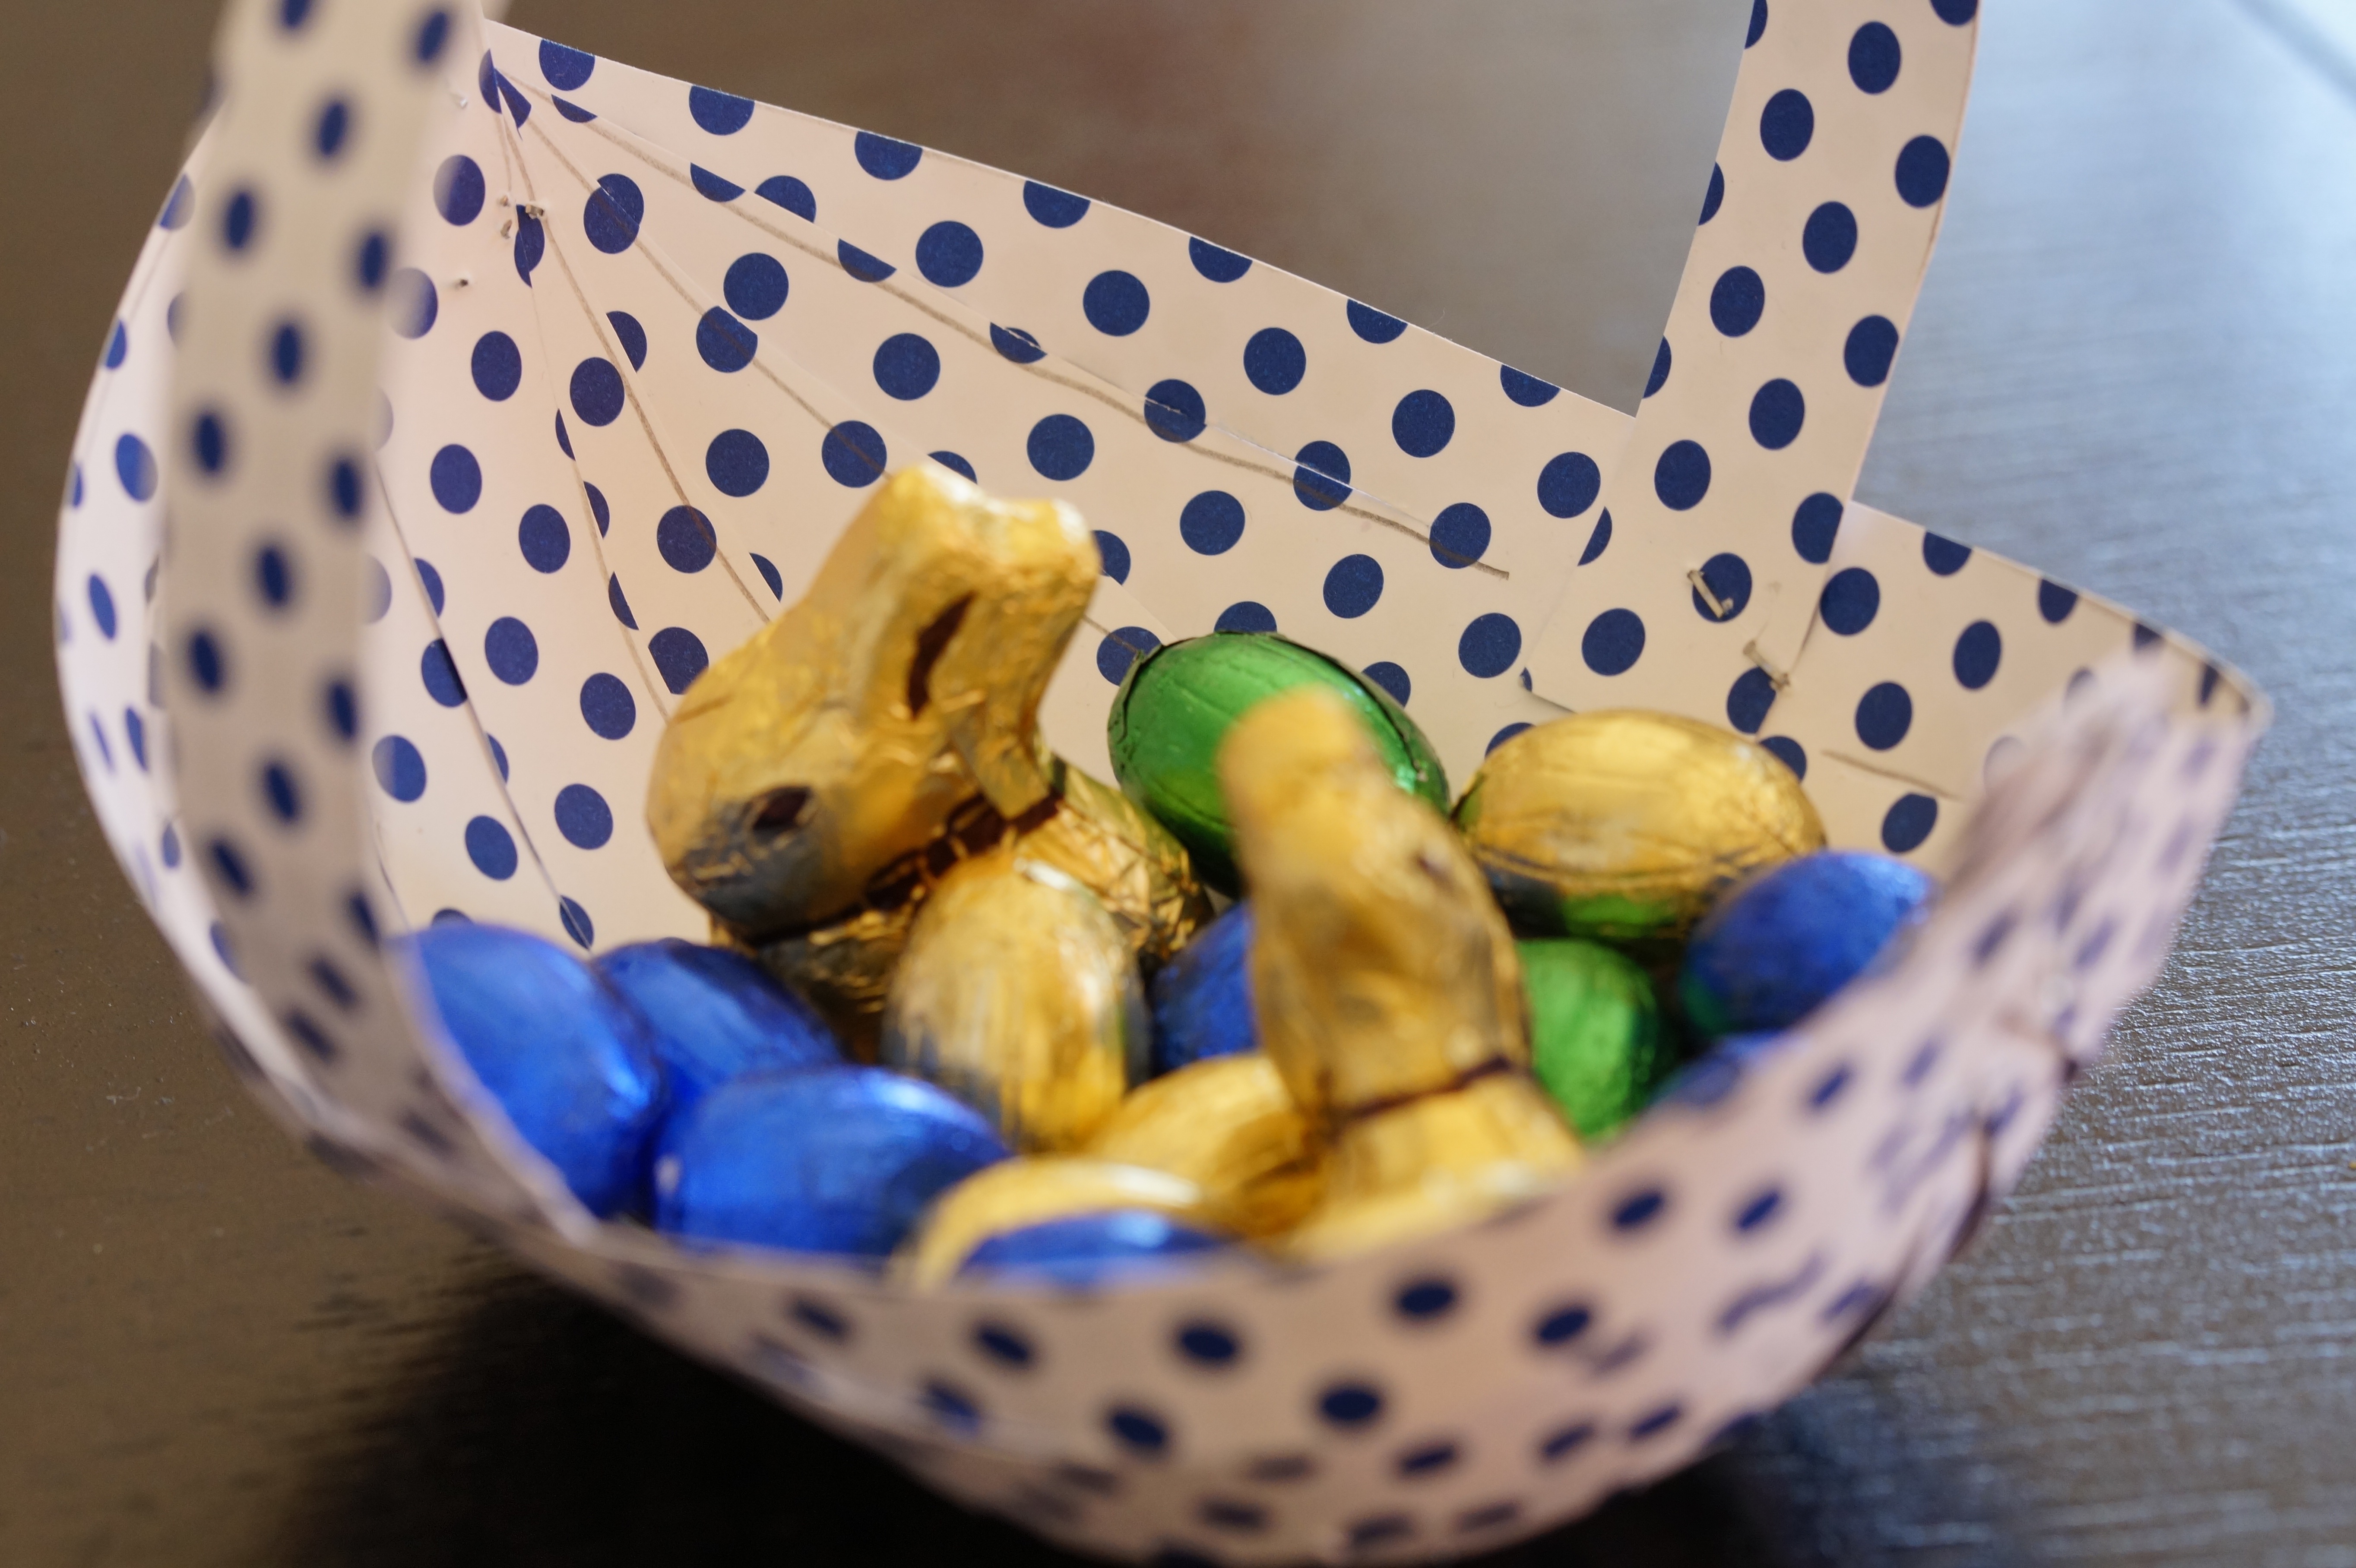
sweet, flower, meal, food, produce, color, child, colorful, chocolate, dessert, delicious, egg, brand, children, kindergarten, easter, custom, sweetness, easter bunny, easter eggs, happy easter, colorful eggs, easter nest, easter greeting, chocolate eggs, osterkorb, easter k rbchen